Jun Urbano

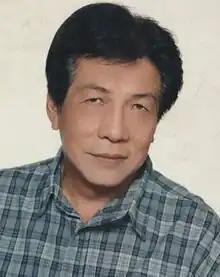

Manuel “Jun” Salazar Urbano Jr. (June 8, 1939 – December 2, 2023) was a Filipino actor, comedian and director who was best known for his role as Mr. Shooli, a self-styled Mongolian character who specialized in political satire and commentaries on Philippine popular culture.